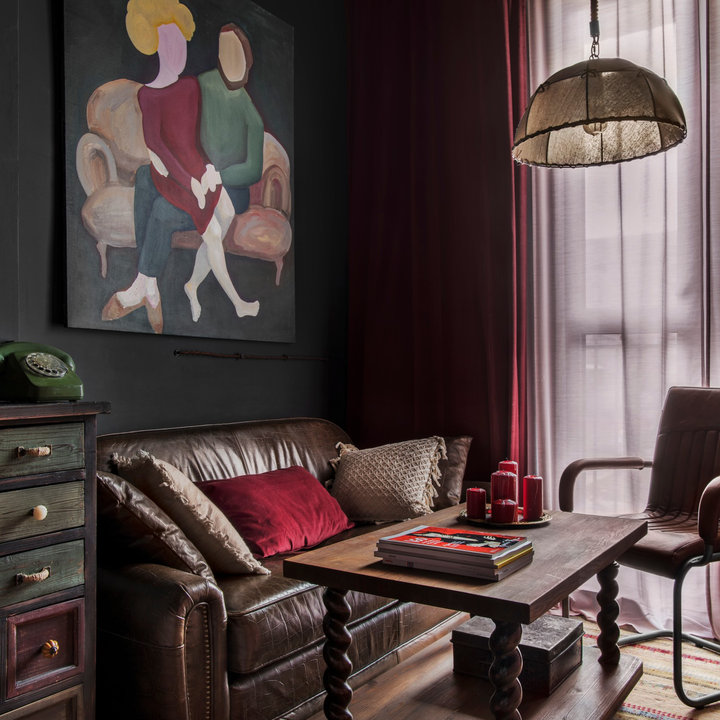
Style: Industrial